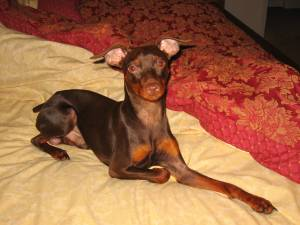
Breed: miniature pinscher